Cai Jing

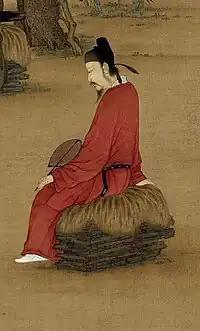
Cai Jing

Cai Jing (1047–1126), courtesy name Yuanchang, was a Chinese calligrapher and politician who lived during the late Northern Song dynasty of China. He is also fictionalised as one of the primary antagonists in "Water Margin", one of the Four Great Classical Novels of Chinese literature.